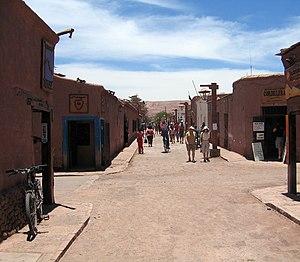
Vue vers l'ouest, Intersection Calle Caracoles Calle Tocopilla, San Pedro de Atacama
Le village-oasis chilien de San Pedro de Atacama est situé dans le bassin du salar d'Atacama, sur le haut plateau de la Puna de Atacama, à quelque 250 kilomètres d'Antofagasta, en plein désert d'Atacama, dans la deuxième région, dans le nord du Chili. Sauf en période de crue, les rivières Puritama et Purificada s’assèchent à proximité du village. Le tropique du Capricorne passe à quelques dizaines de kilomètres au sud du village. Le village est dominé par le volcan du Licancabur et par le volcan de Sairecabur. Ces deux volcans sont situés à une trentaine de kilomètres à l'est du village.